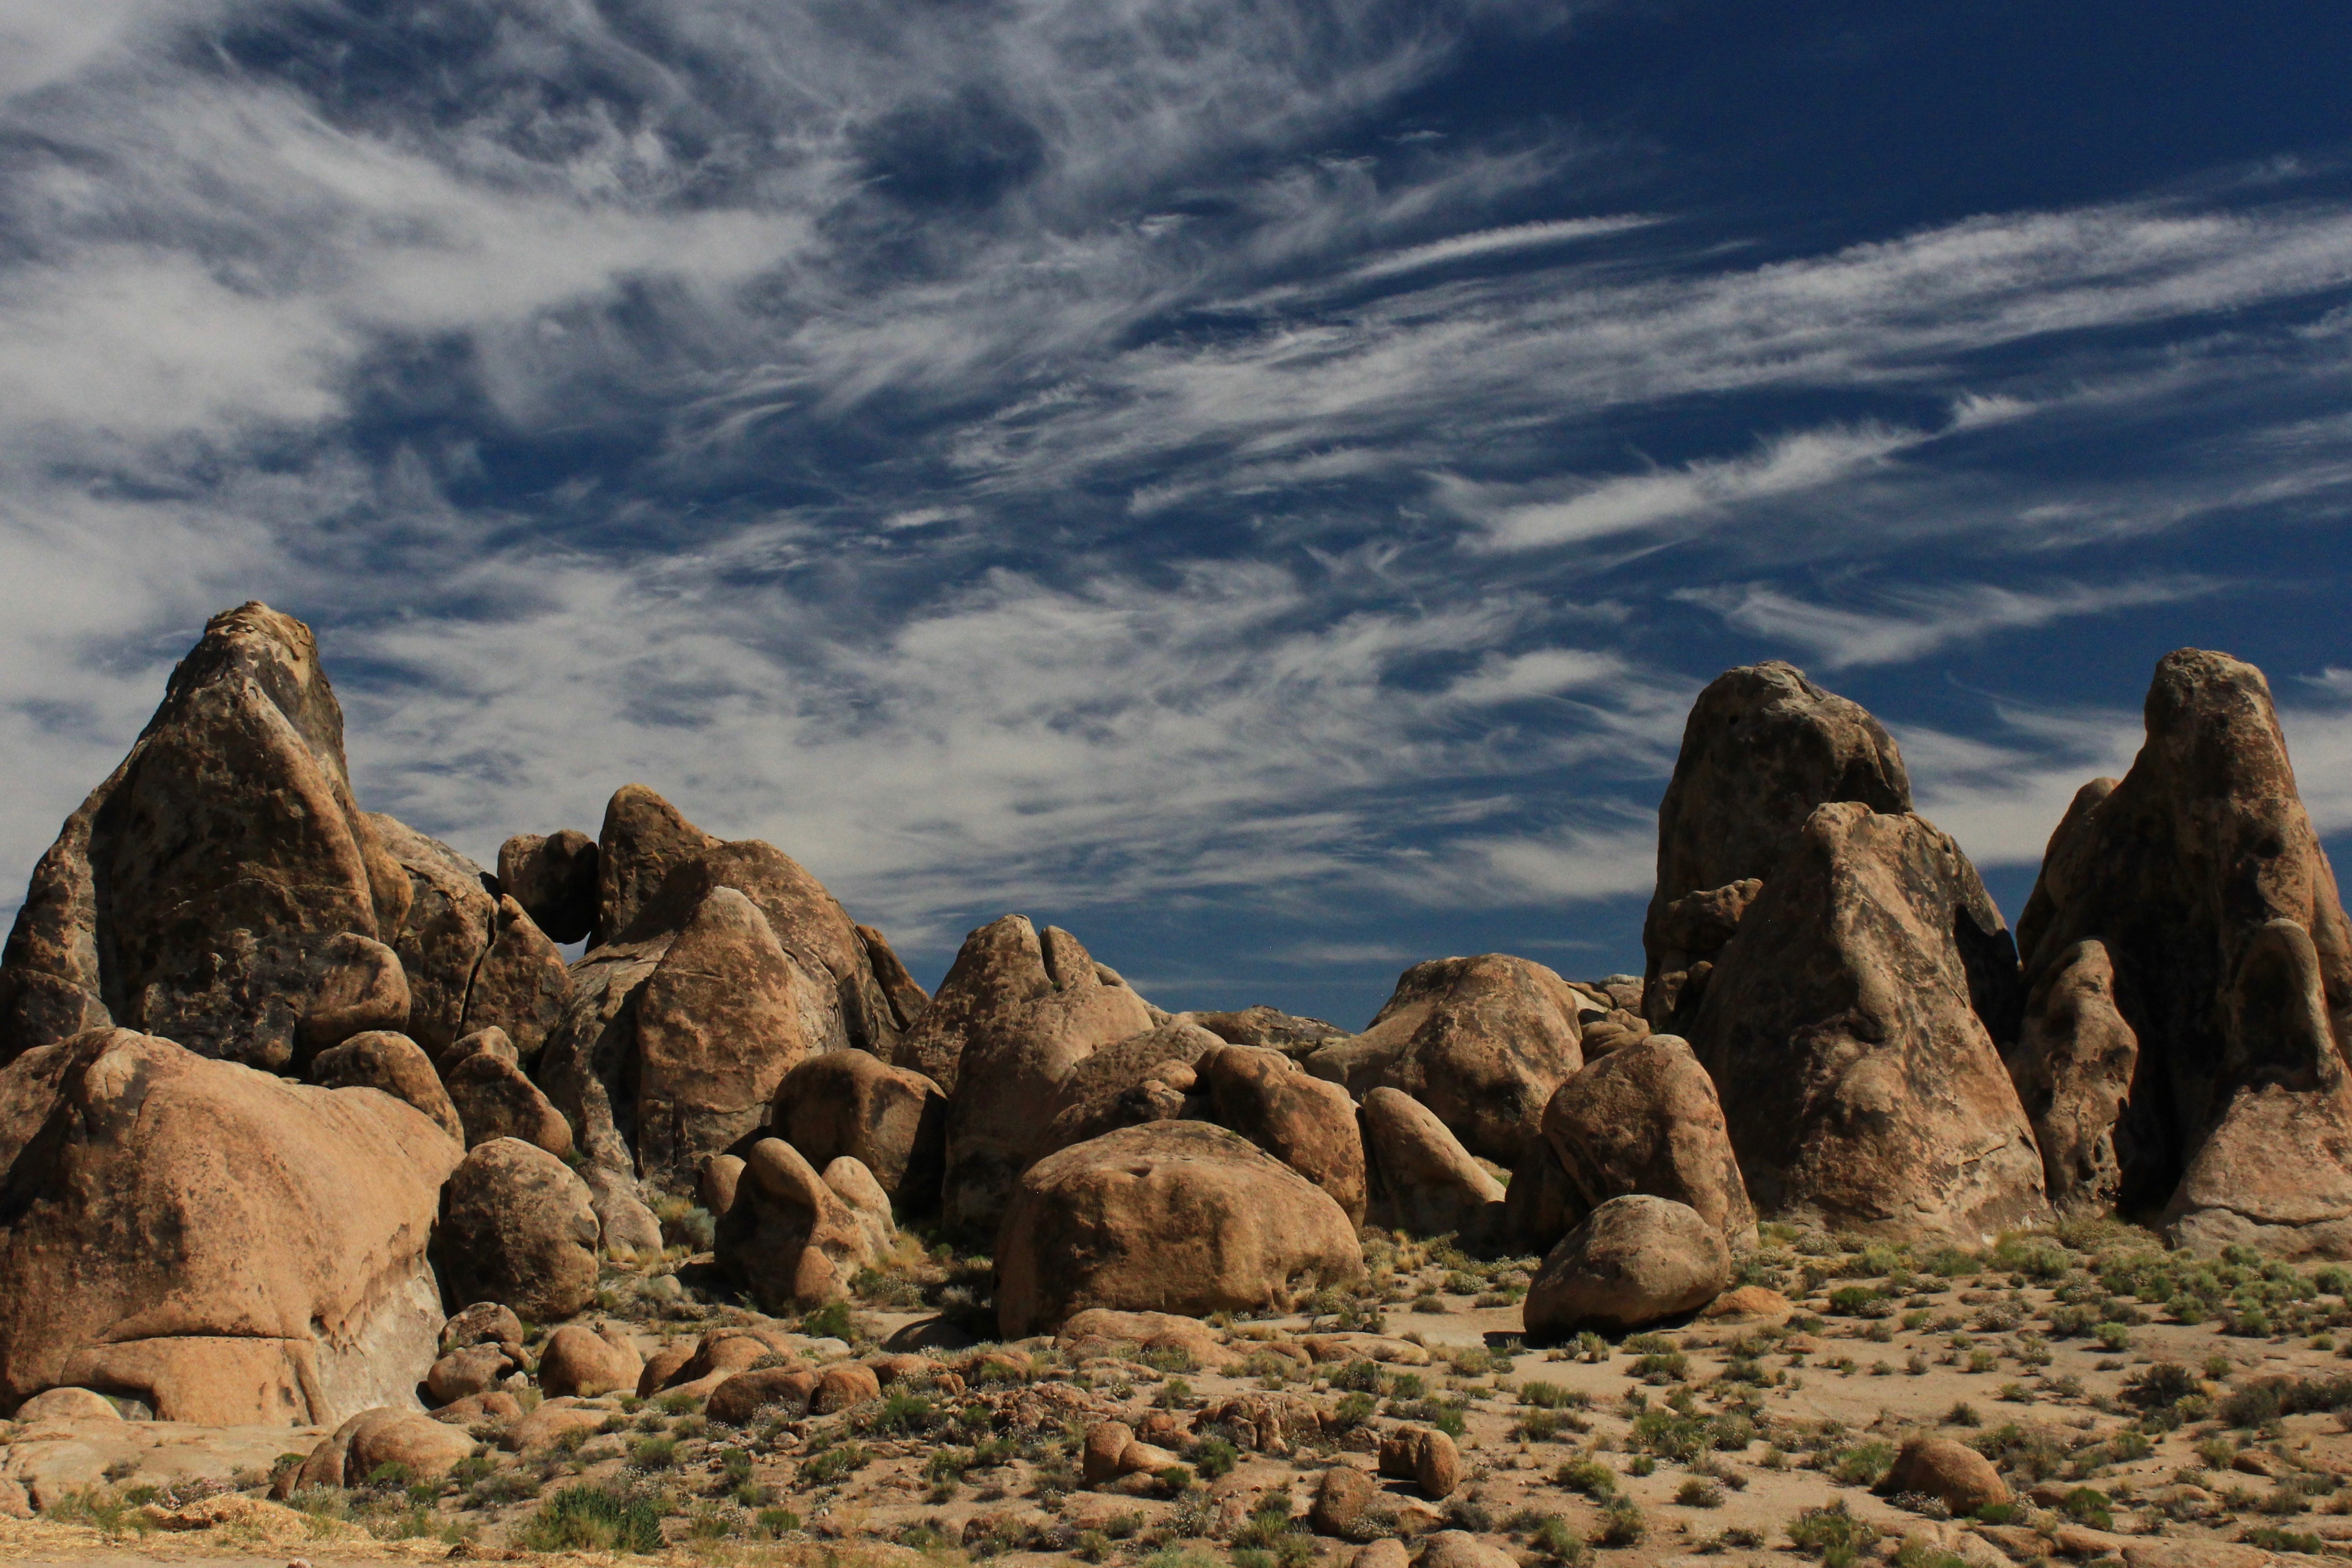
landscape, sea, coast, rock, wilderness, mountain, desert, valley, formation, material, geology, badlands, plateau, wadi, landform, natural environment, geographical feature, aeolian landform, mountainous landforms